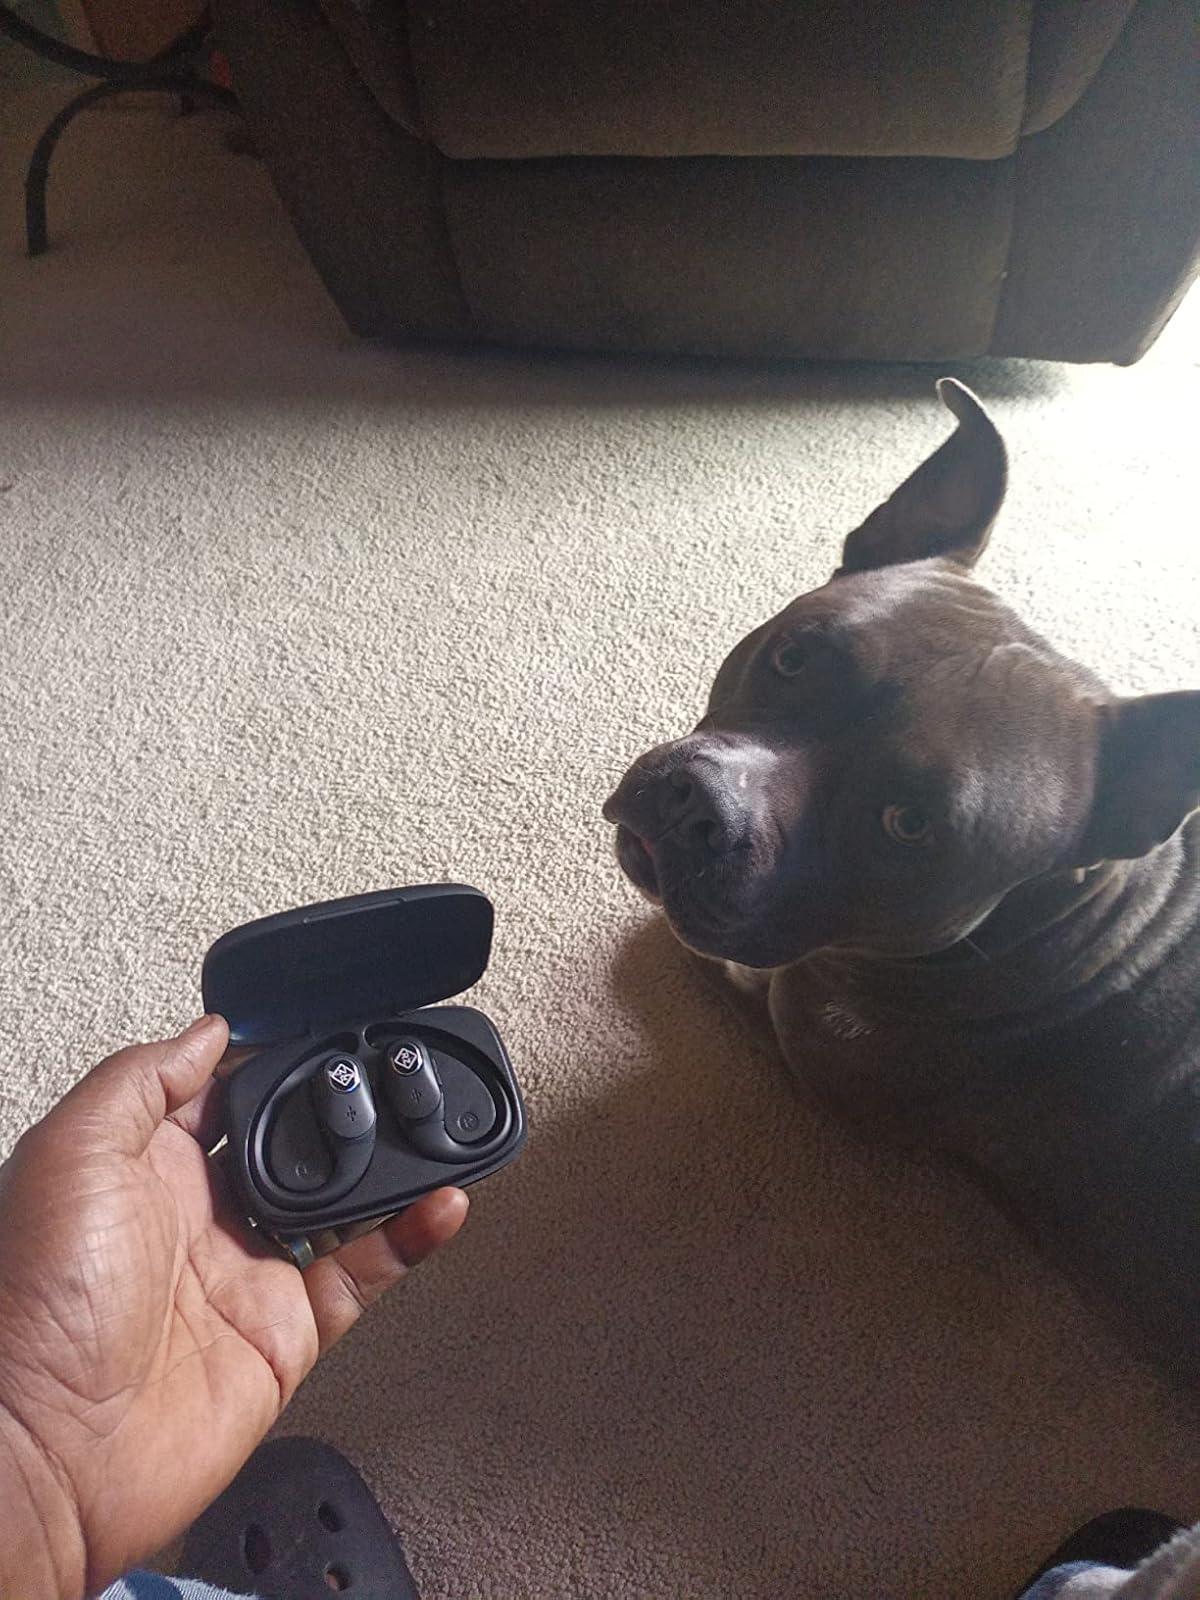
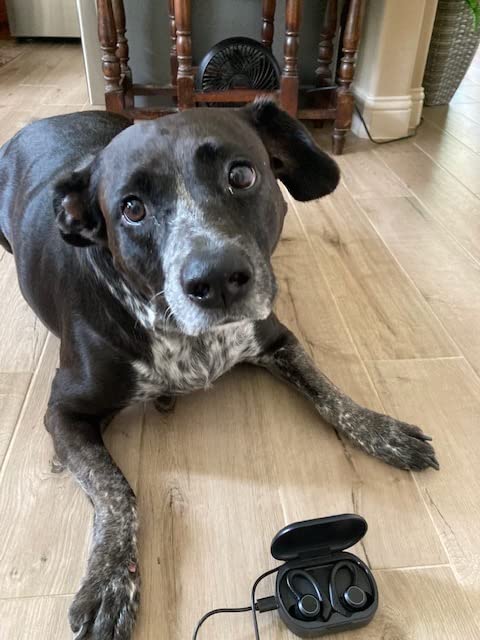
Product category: earbuds
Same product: no